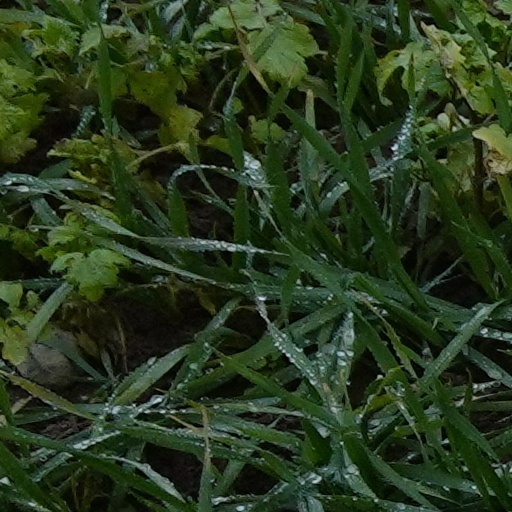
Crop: wheat